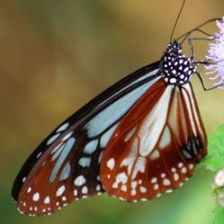
Species: CHESTNUT